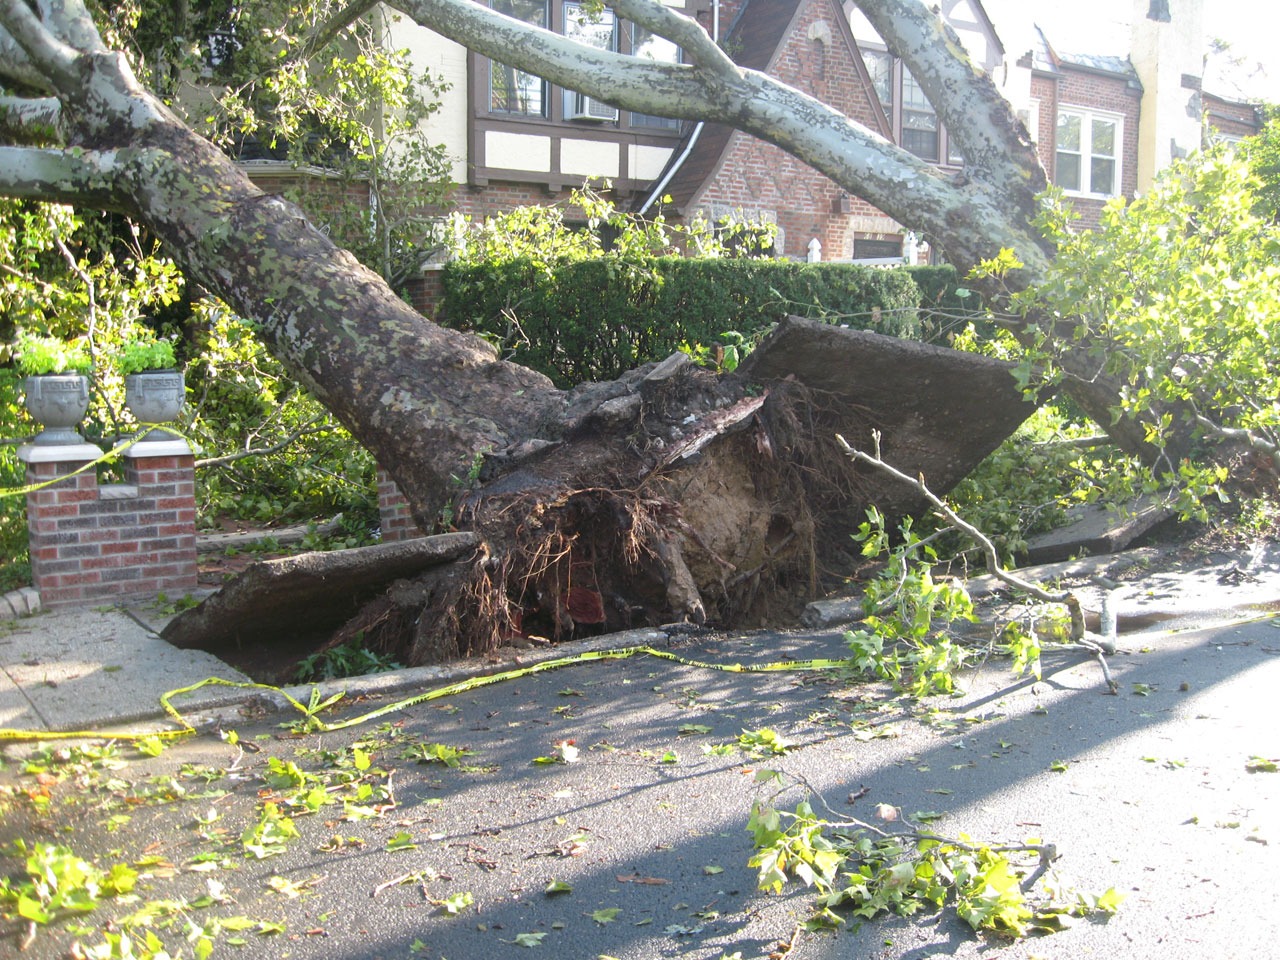
tree, plant, flower, weather, storm, garden, houseplant, tornado, sculpture, art, disaster, fallen, damage, uprooted, winds, woody plant